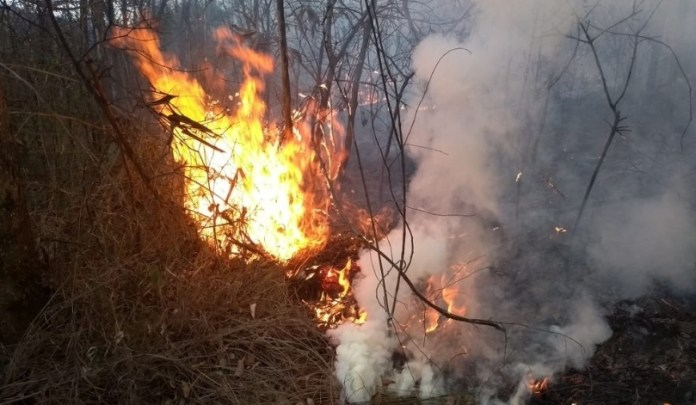
Fire: yes
Smoke: yes